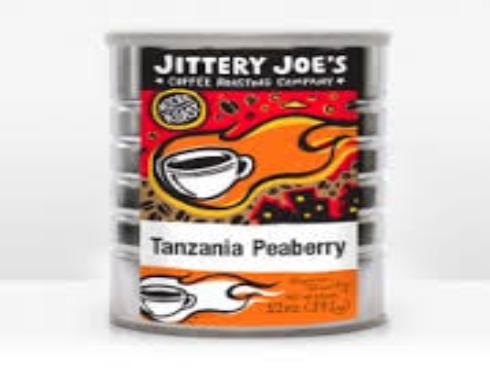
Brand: jittery joe's
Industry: Food